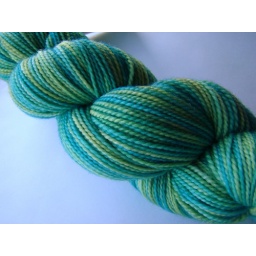
beach glass skein in daylight